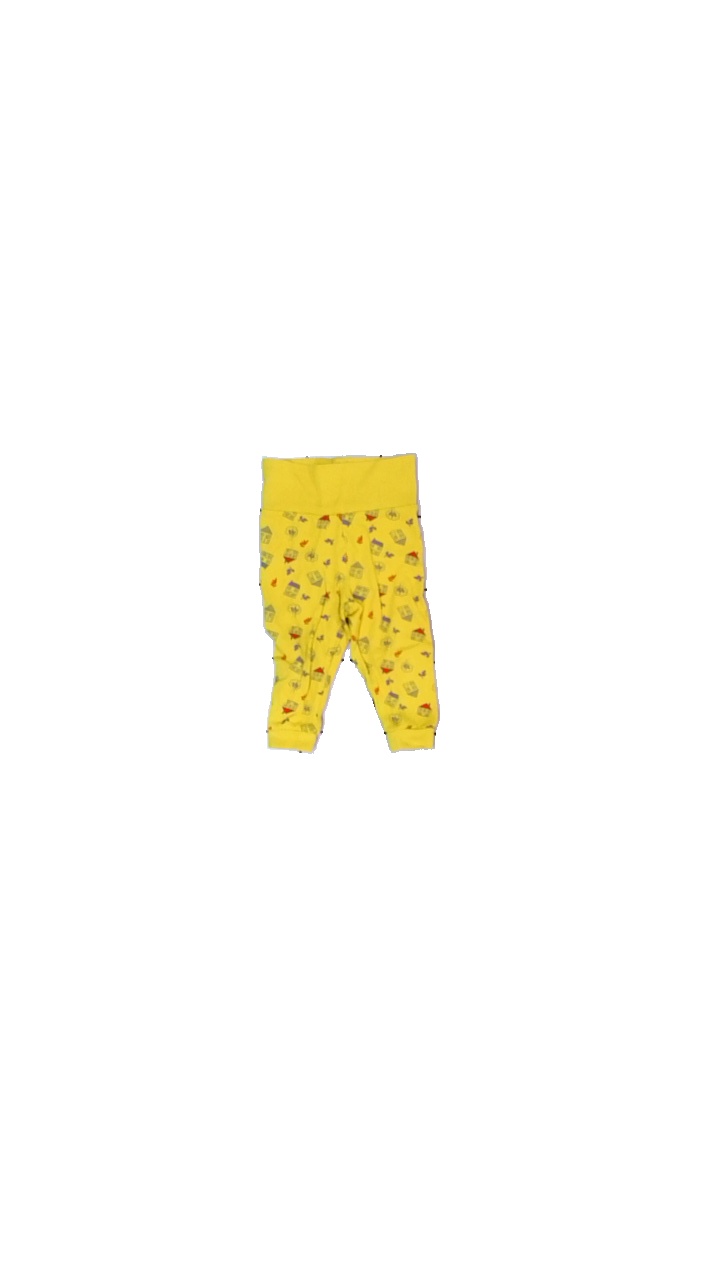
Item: Trousers (Children)
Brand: Lupilu
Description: Yellow baby trousers with print
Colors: Yellow, Grey, Red, Multicolor
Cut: Regular
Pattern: Other
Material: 100% cotton
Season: All
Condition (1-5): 5
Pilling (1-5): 5
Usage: Reuse
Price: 50-100